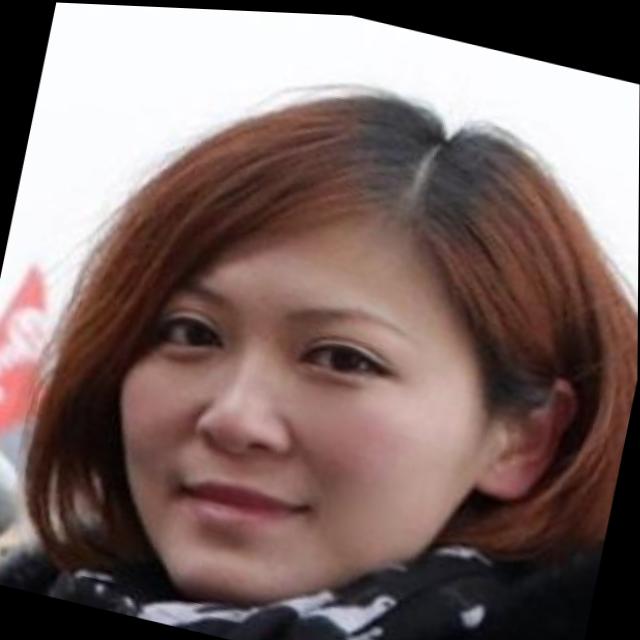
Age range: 21-44